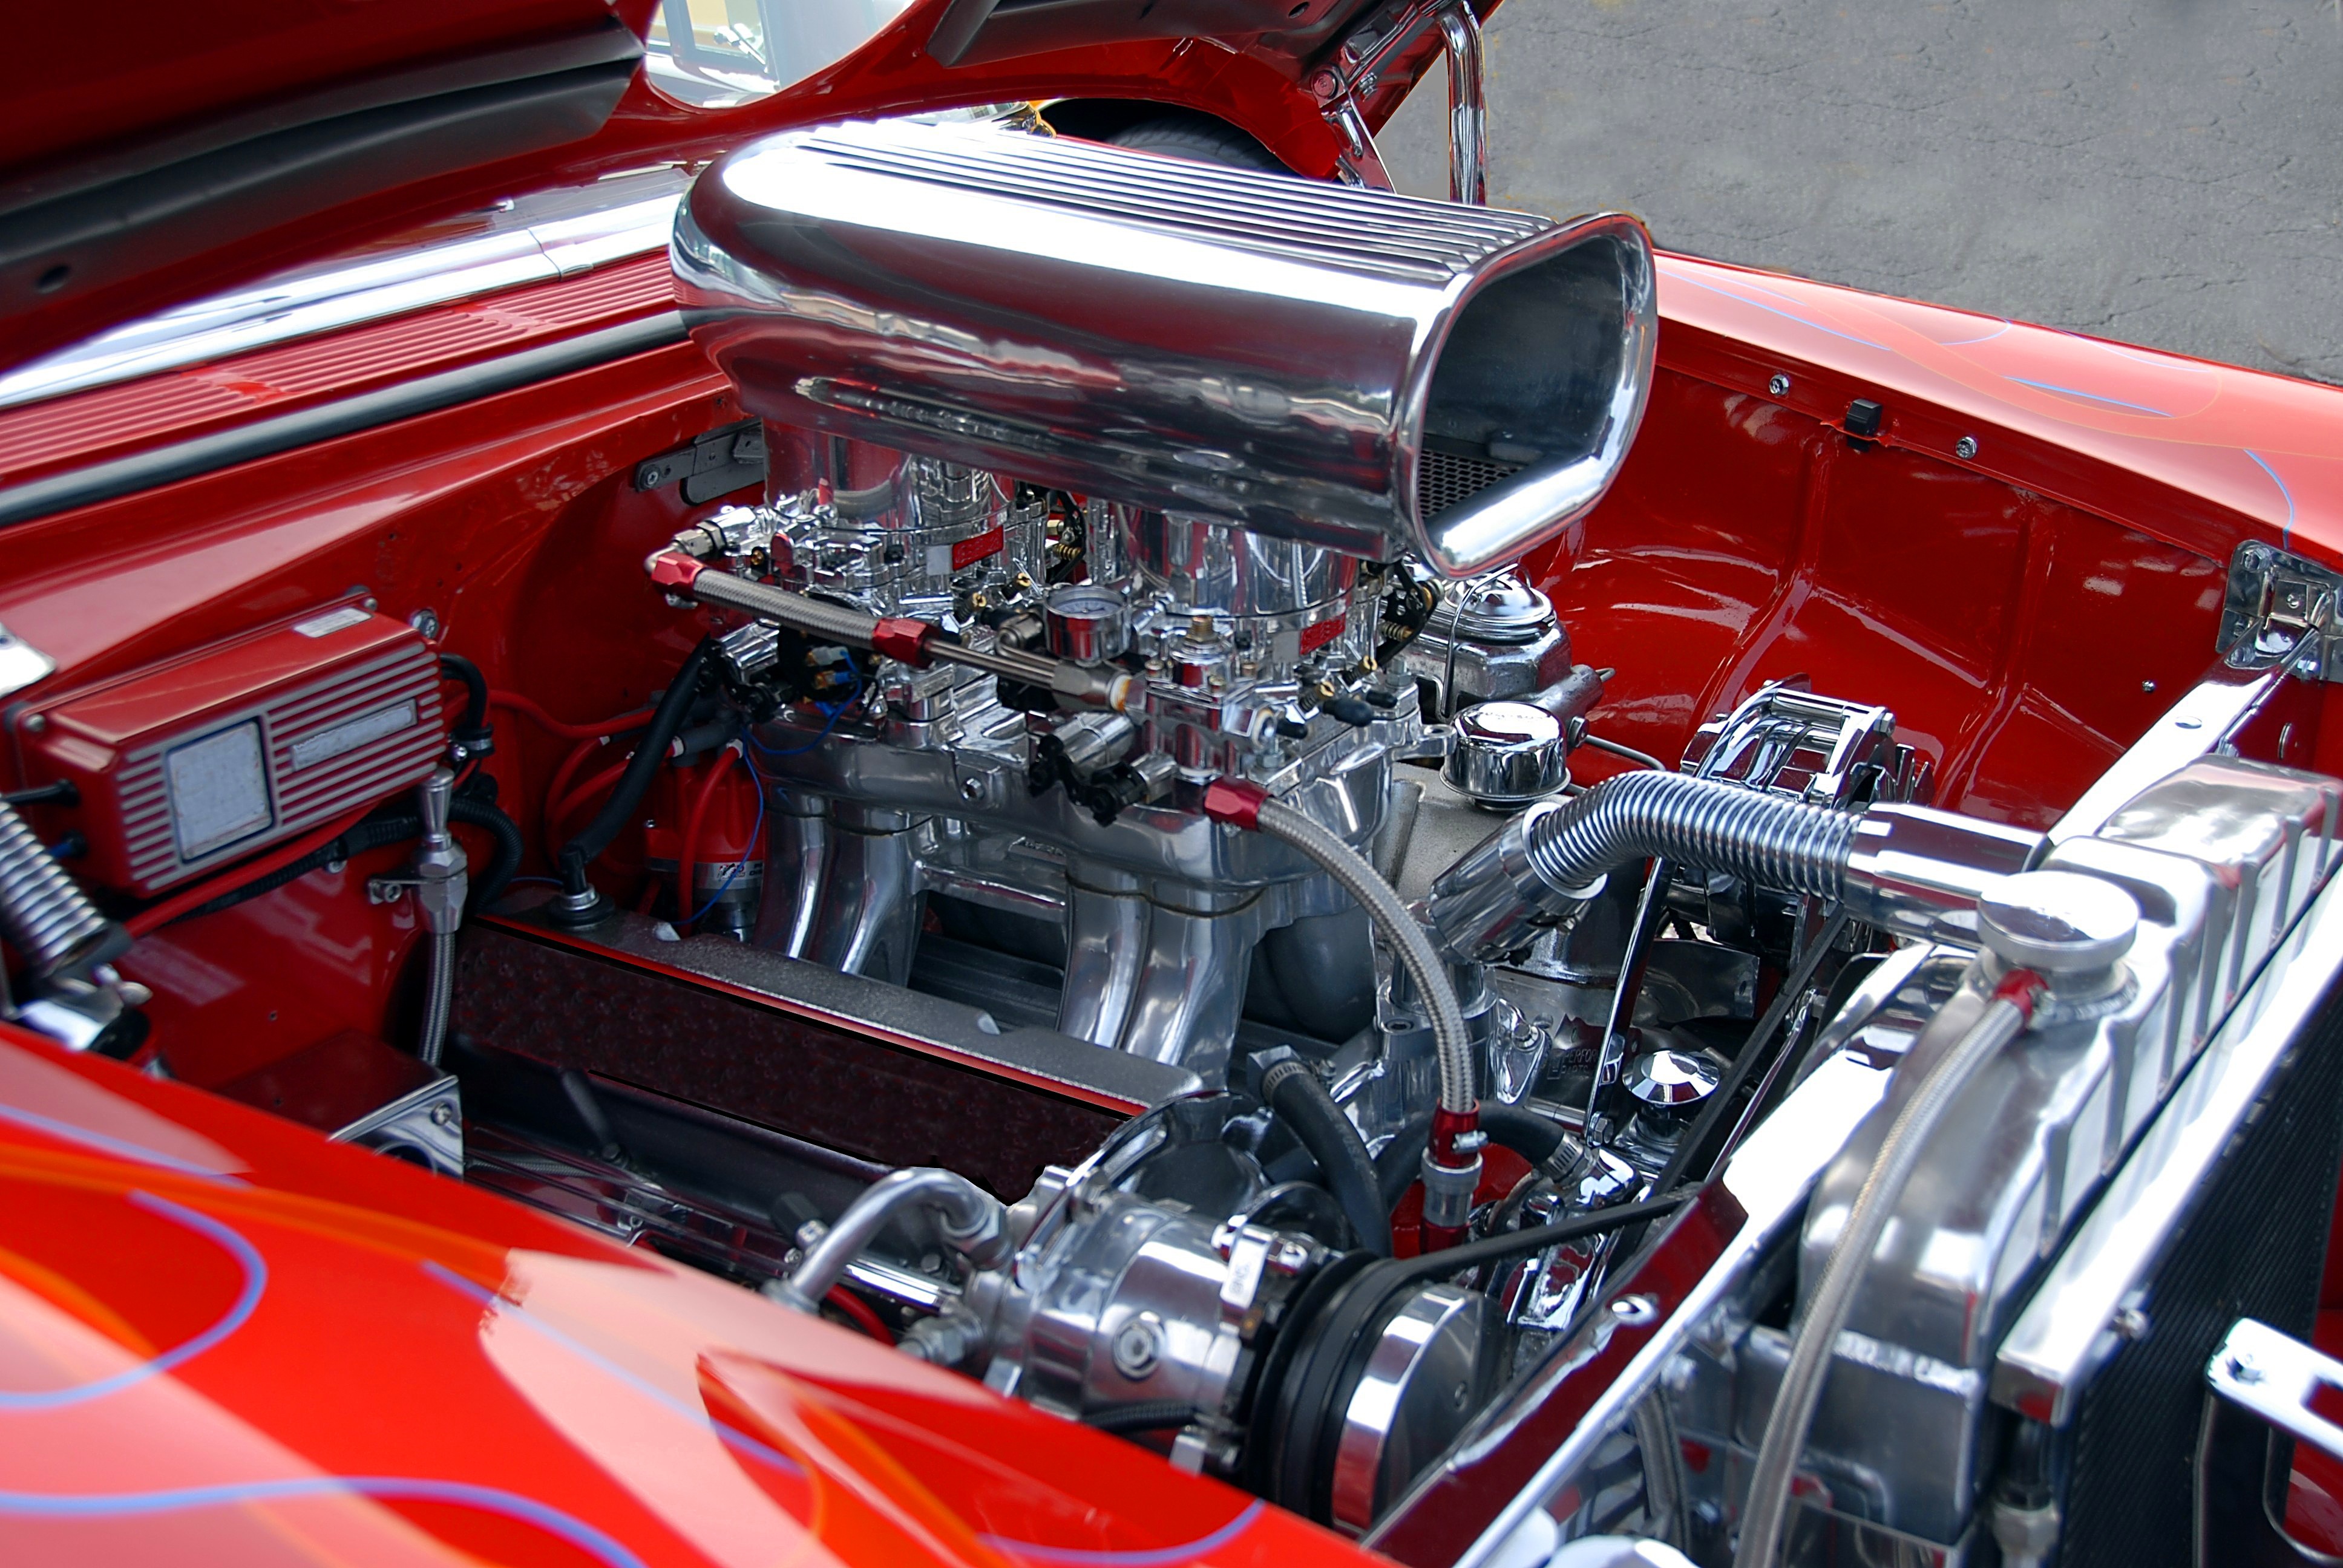
technology, car, vintage, automobile, retro, transportation, transport, repair, vehicle, show, metal, clean, auto, machine, speed, automotive, sports car, motor vehicle, hood, muscle car, power, chrome, design, mechanical, engine, motor, sedan, classic, convertible, custom, fast, shiny, fuel, mechanic, metallic, maintenance, car engine, customized, hot rod, auto show, land vehicle, automobile make, automotive exterior, luxury vehicle, performance car